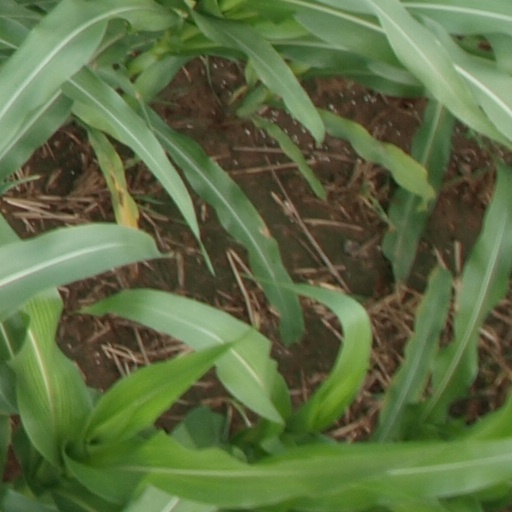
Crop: maize; corn